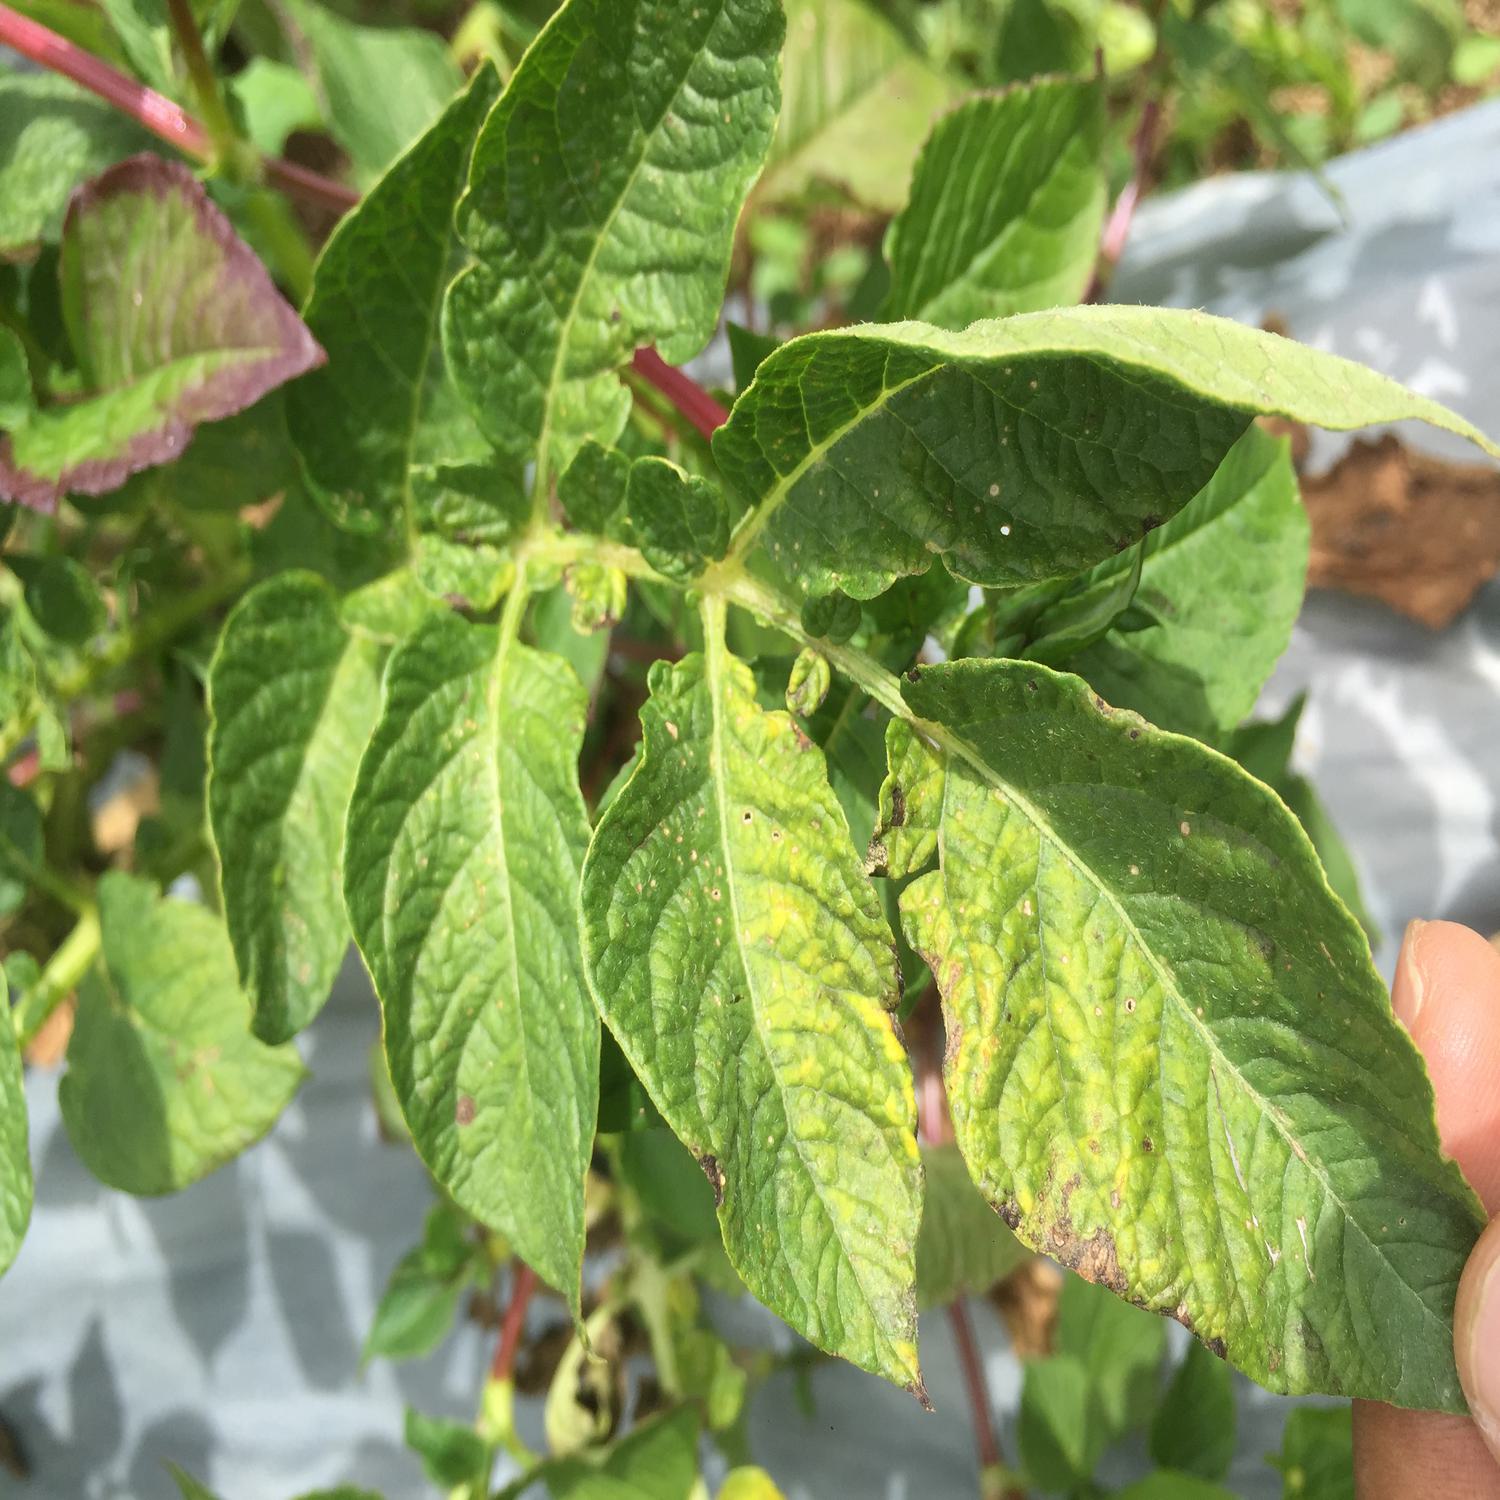
Etiqueta: Virus